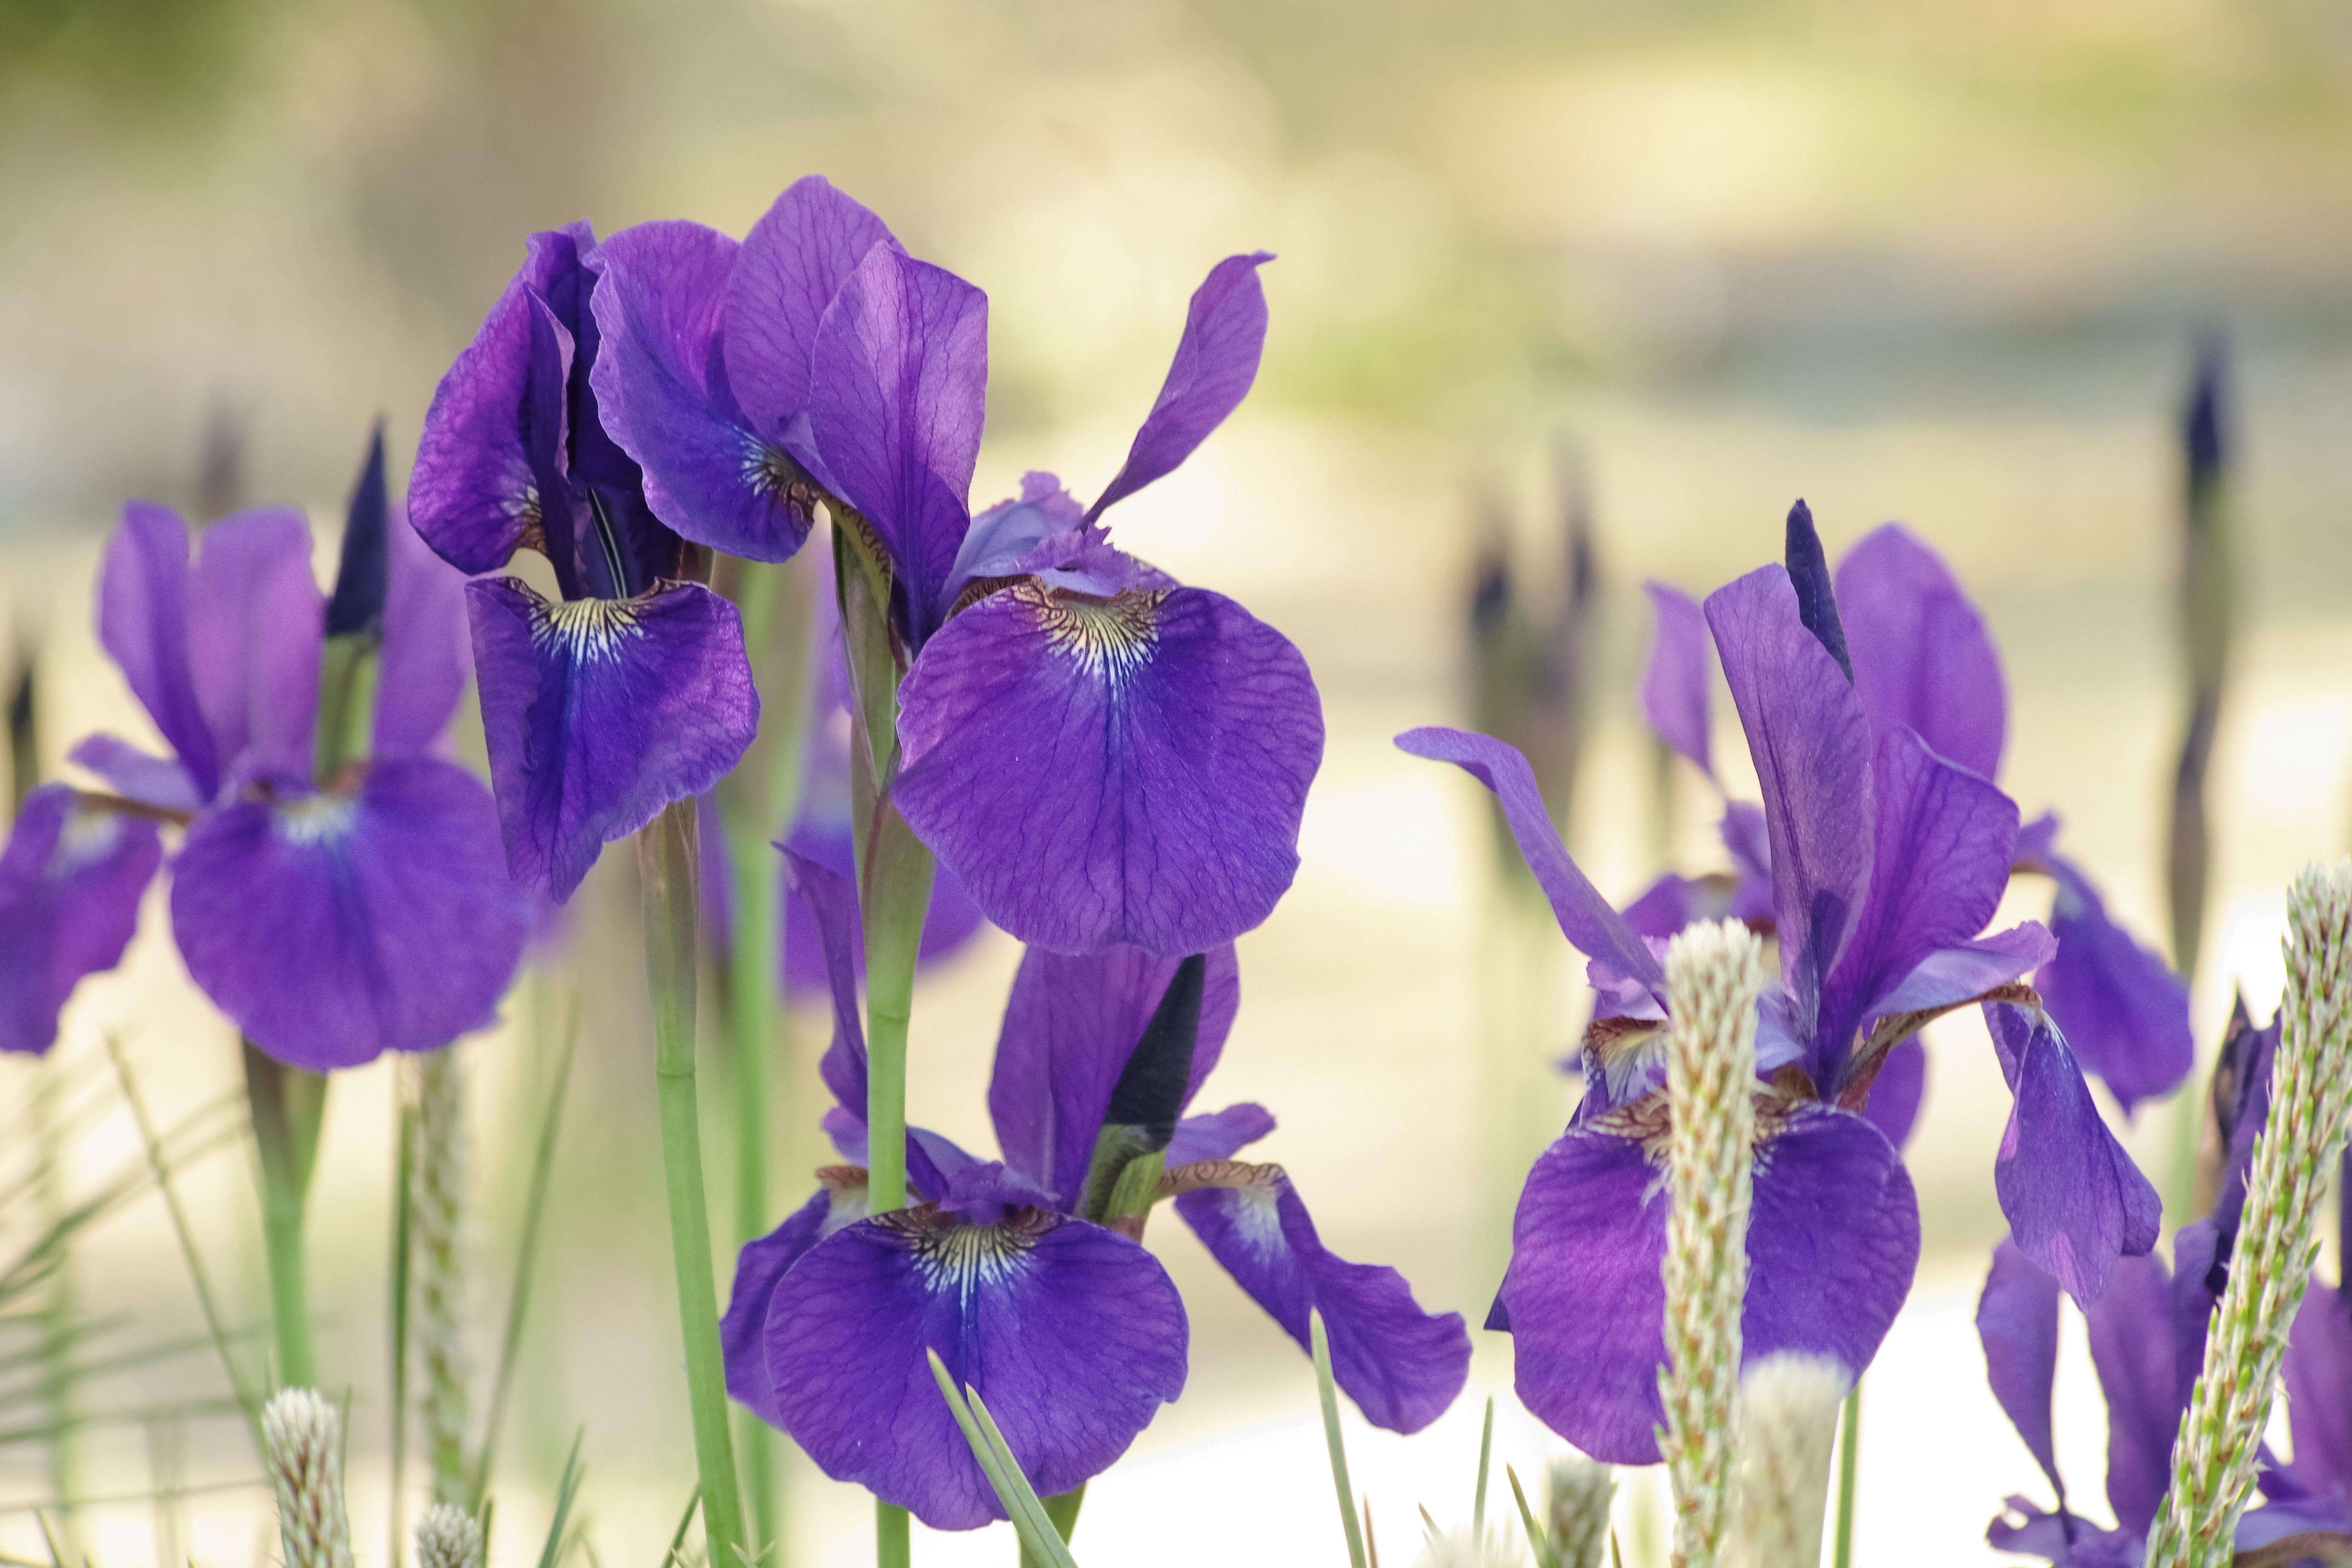
plant, flower, purple, petal, natural, blue, japan, flora, wildflower, flowers, iris, eye, organ, viola, flowering plant, iris versicolor, land plant, violet family, iris family